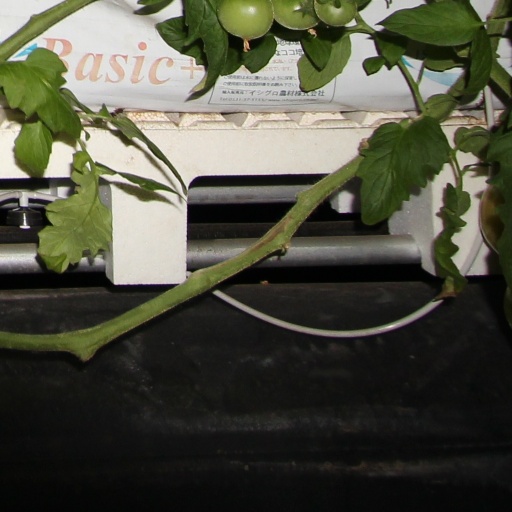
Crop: tomato